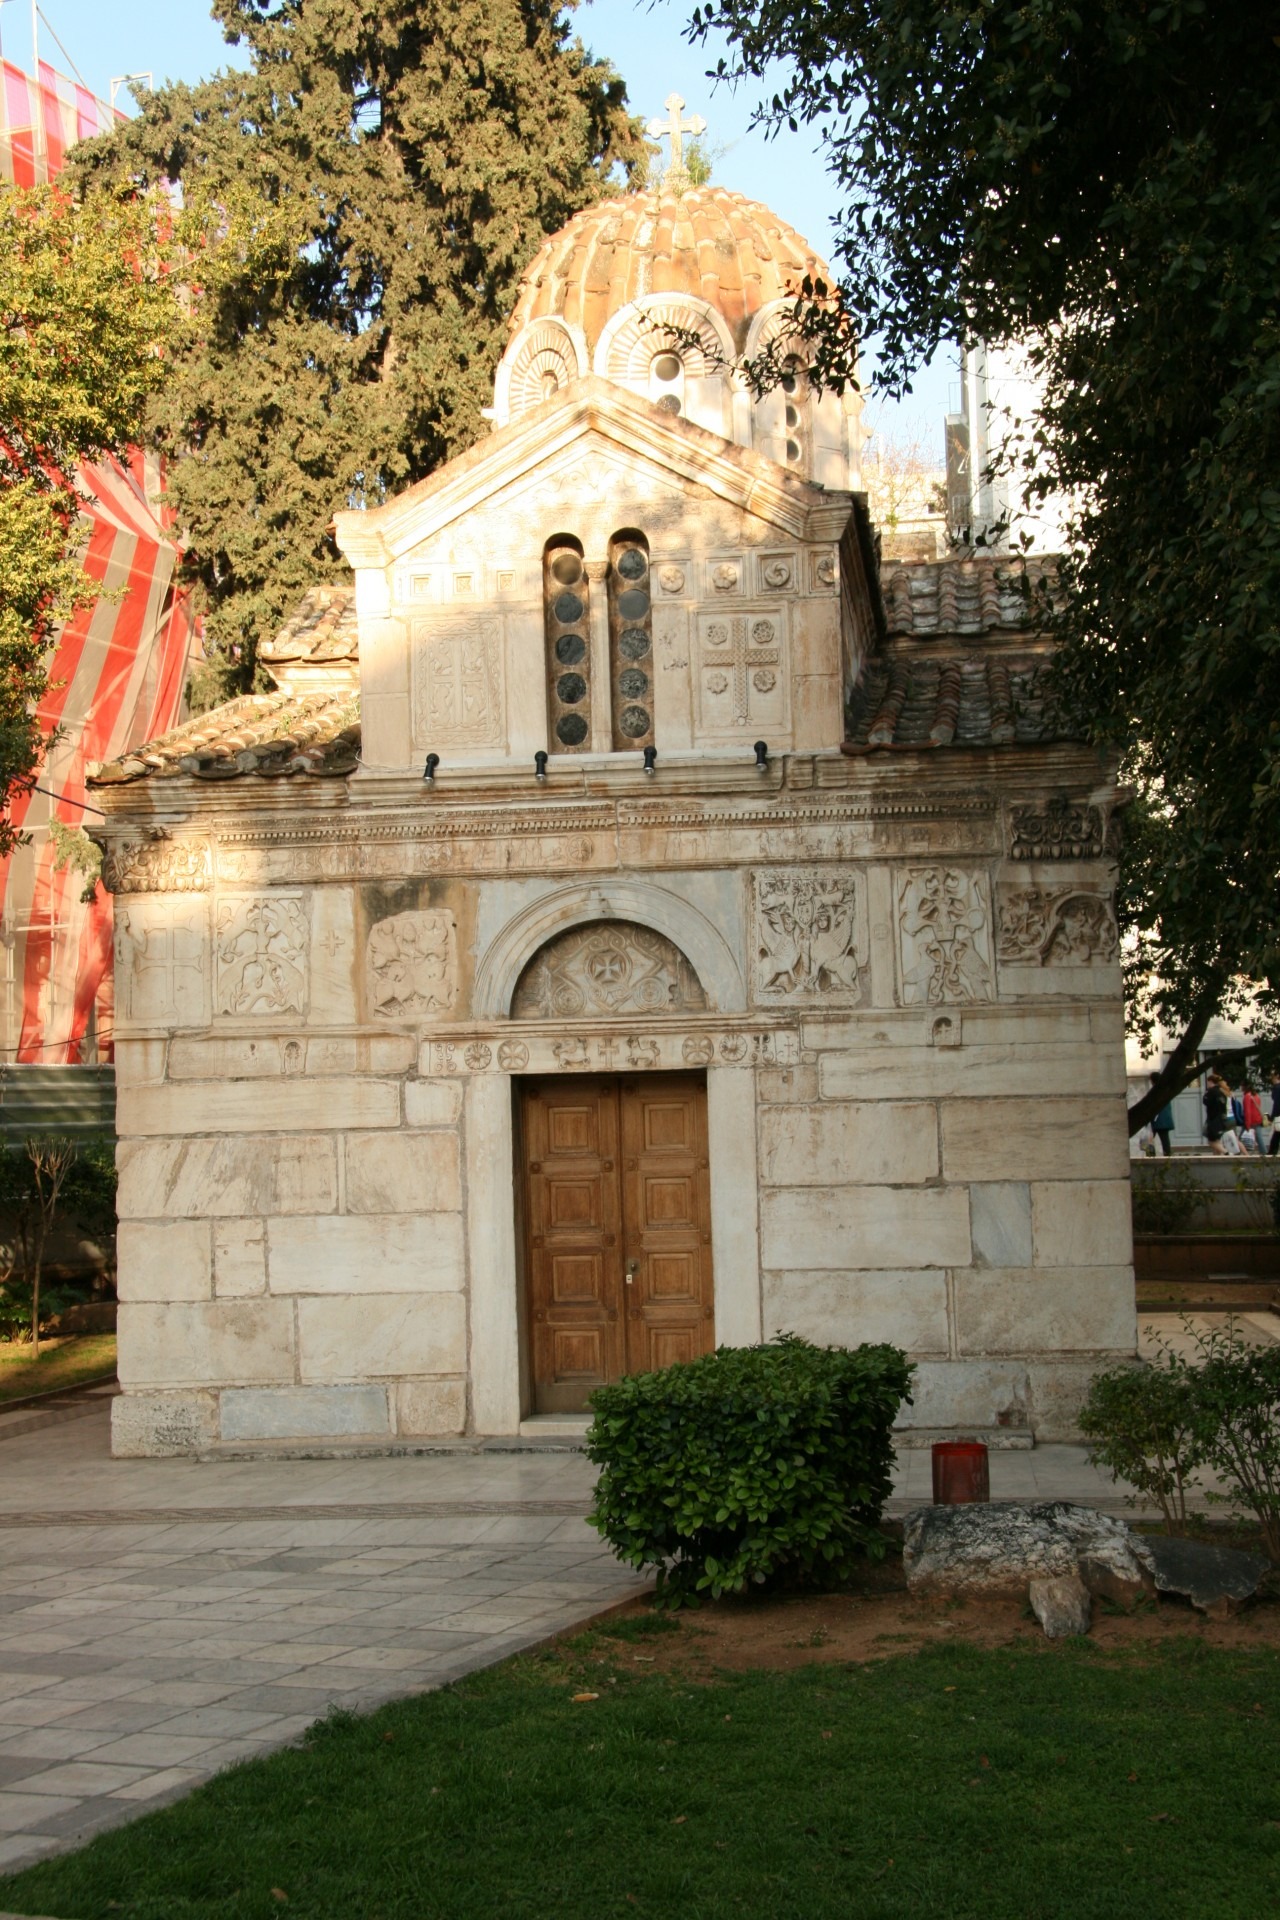
landscape, architecture, structure, sunset, antique, view, building, monument, travel, europe, tower, museum, religion, ancient, landmark, sightseeing, church, chapel, exterior, attraction, historic, tourism, place of worship, classical, temple, civilization, marble, greece, european, famous, athens, ancient history